Gary Cooper

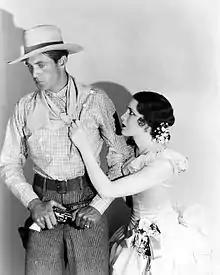
Cooper and Mary Brian in "The Virginian", 1929

Cooper became a major movie star in 1929 playing the lead role in his first talking picture, "The Virginian" (1929), which was directed by Victor Fleming and co-starred Mary Brian and Walter Huston. Based on the popular novel by Owen Wister, "The Virginian" was one of the first sound films to define the Western code of honor and helped establish many of the conventions of the Western movie genre that persist to the present day. According to biographer Jeffrey Meyers, the romantic image of the tall, handsome, and shy cowboy hero who embodied male freedom, courage, and honor was created in large part by Cooper in the film. Unlike some silent-film actors who had trouble adapting to the new sound medium, Cooper transitioned naturally, with his "deep and clear" and "pleasantly drawling" voice, which perfectly suited the characters he portrayed on screen. Looking to capitalize on Cooper's growing popularity, Paramount cast him in several Westerns and wartime dramas, including "Only the Brave", "The Texan", "Seven Days' Leave", "A Man from Wyoming", and "The Spoilers" (all released in 1930). Norman Rockwell depicted Cooper in his role as "The Texan" for the cover of "The Saturday Evening Post" on May 24, 1930.